Reggie Cleveland

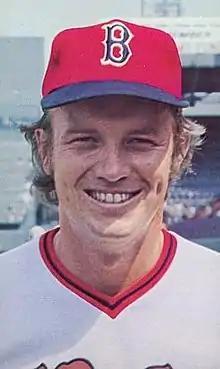
Cleveland with the Boston Red Sox in 1976

Reginald Leslie Cleveland (born May 23, 1948) is a Canadian former professional baseball player. A right-handed pitcher, Cleveland appeared in 428 games in Major League Baseball over 13 seasons (1969–81) for four teams. Born in Swift Current, Saskatchewan, and raised in Cold Lake, Alberta, Cleveland was listed as tall and (13 stone, 13 lbs.). He was elected to the Canadian Baseball Hall of Fame in 1986.